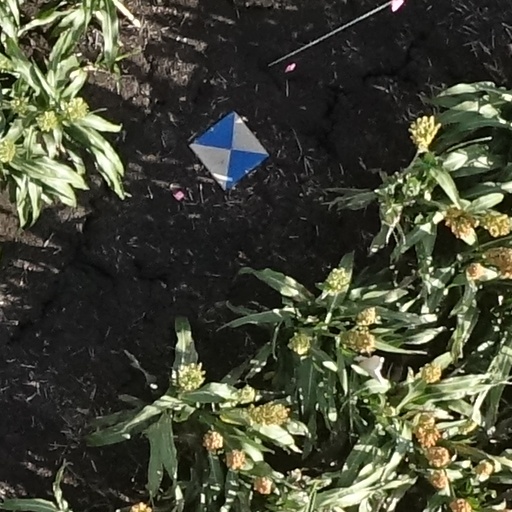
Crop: sorghum